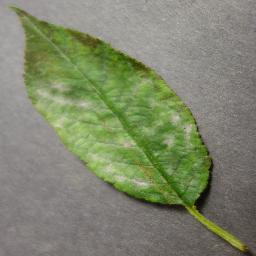
Label: Cherry___Powdery_mildew